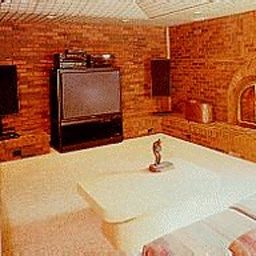
Room type: bedroom